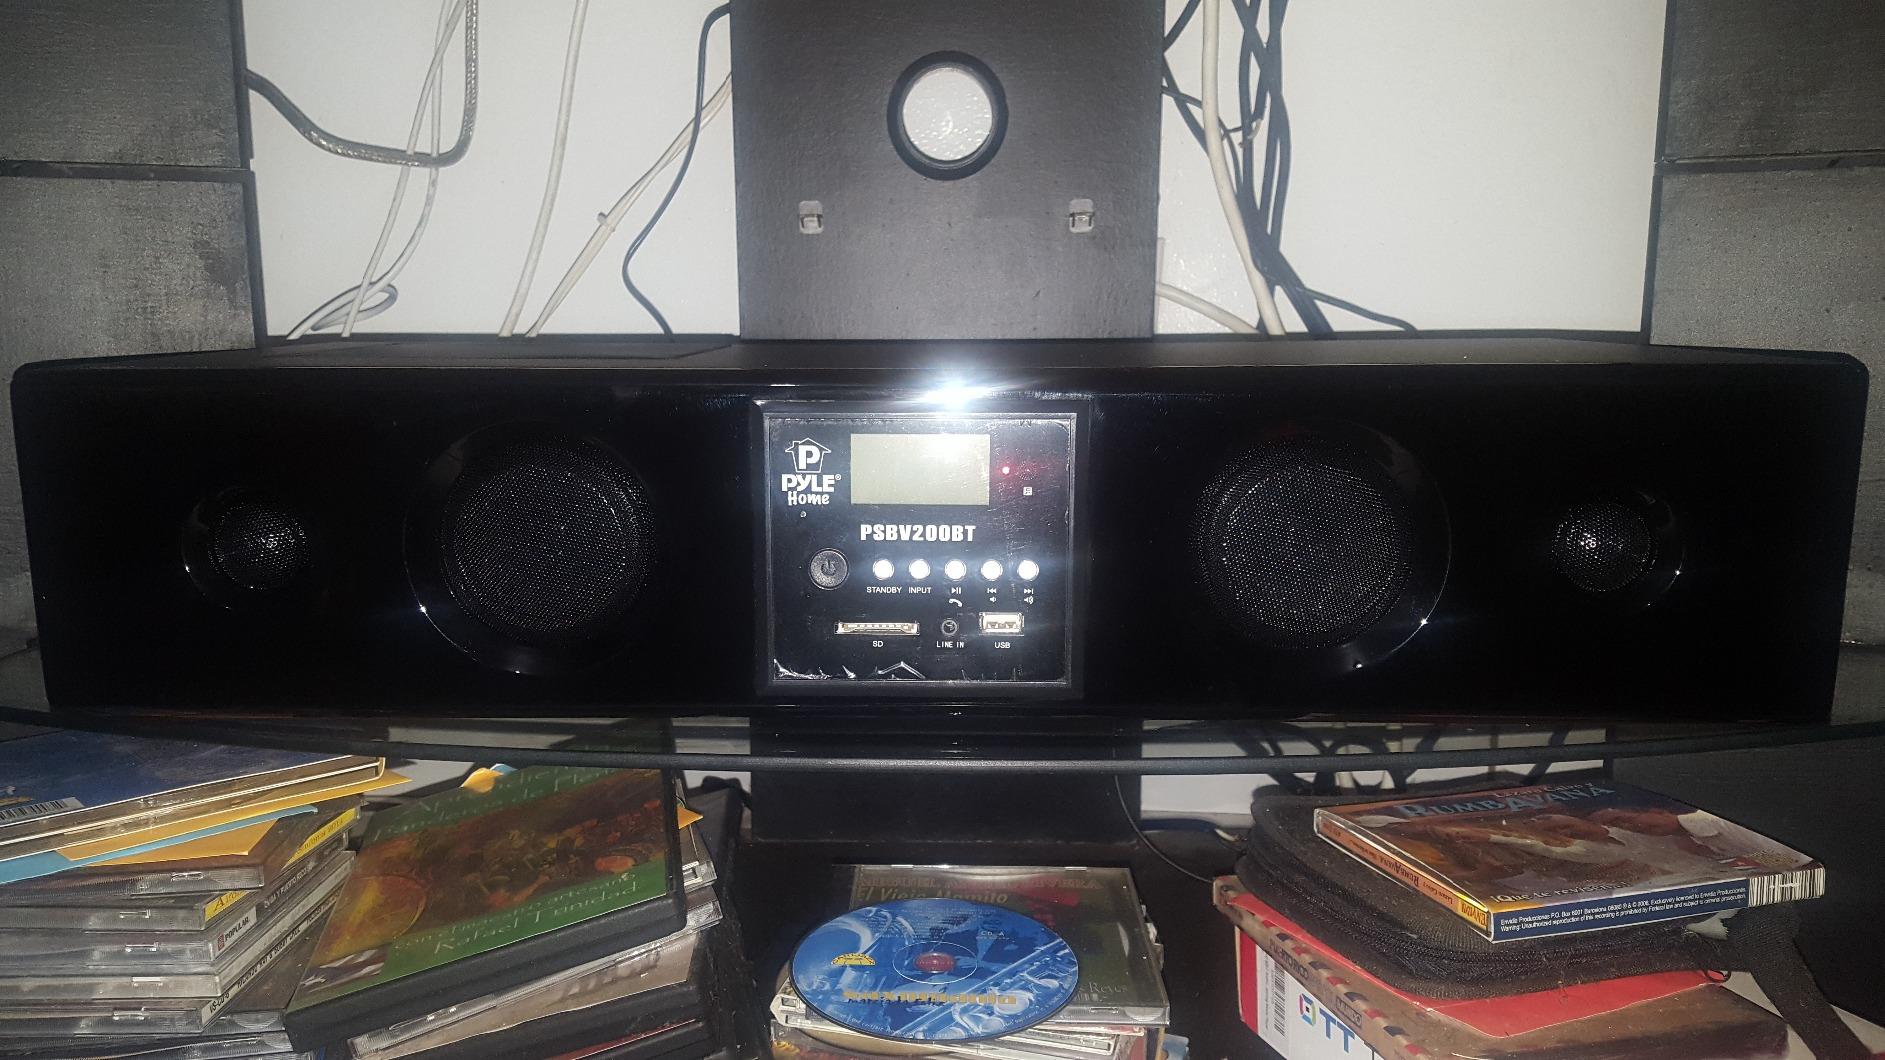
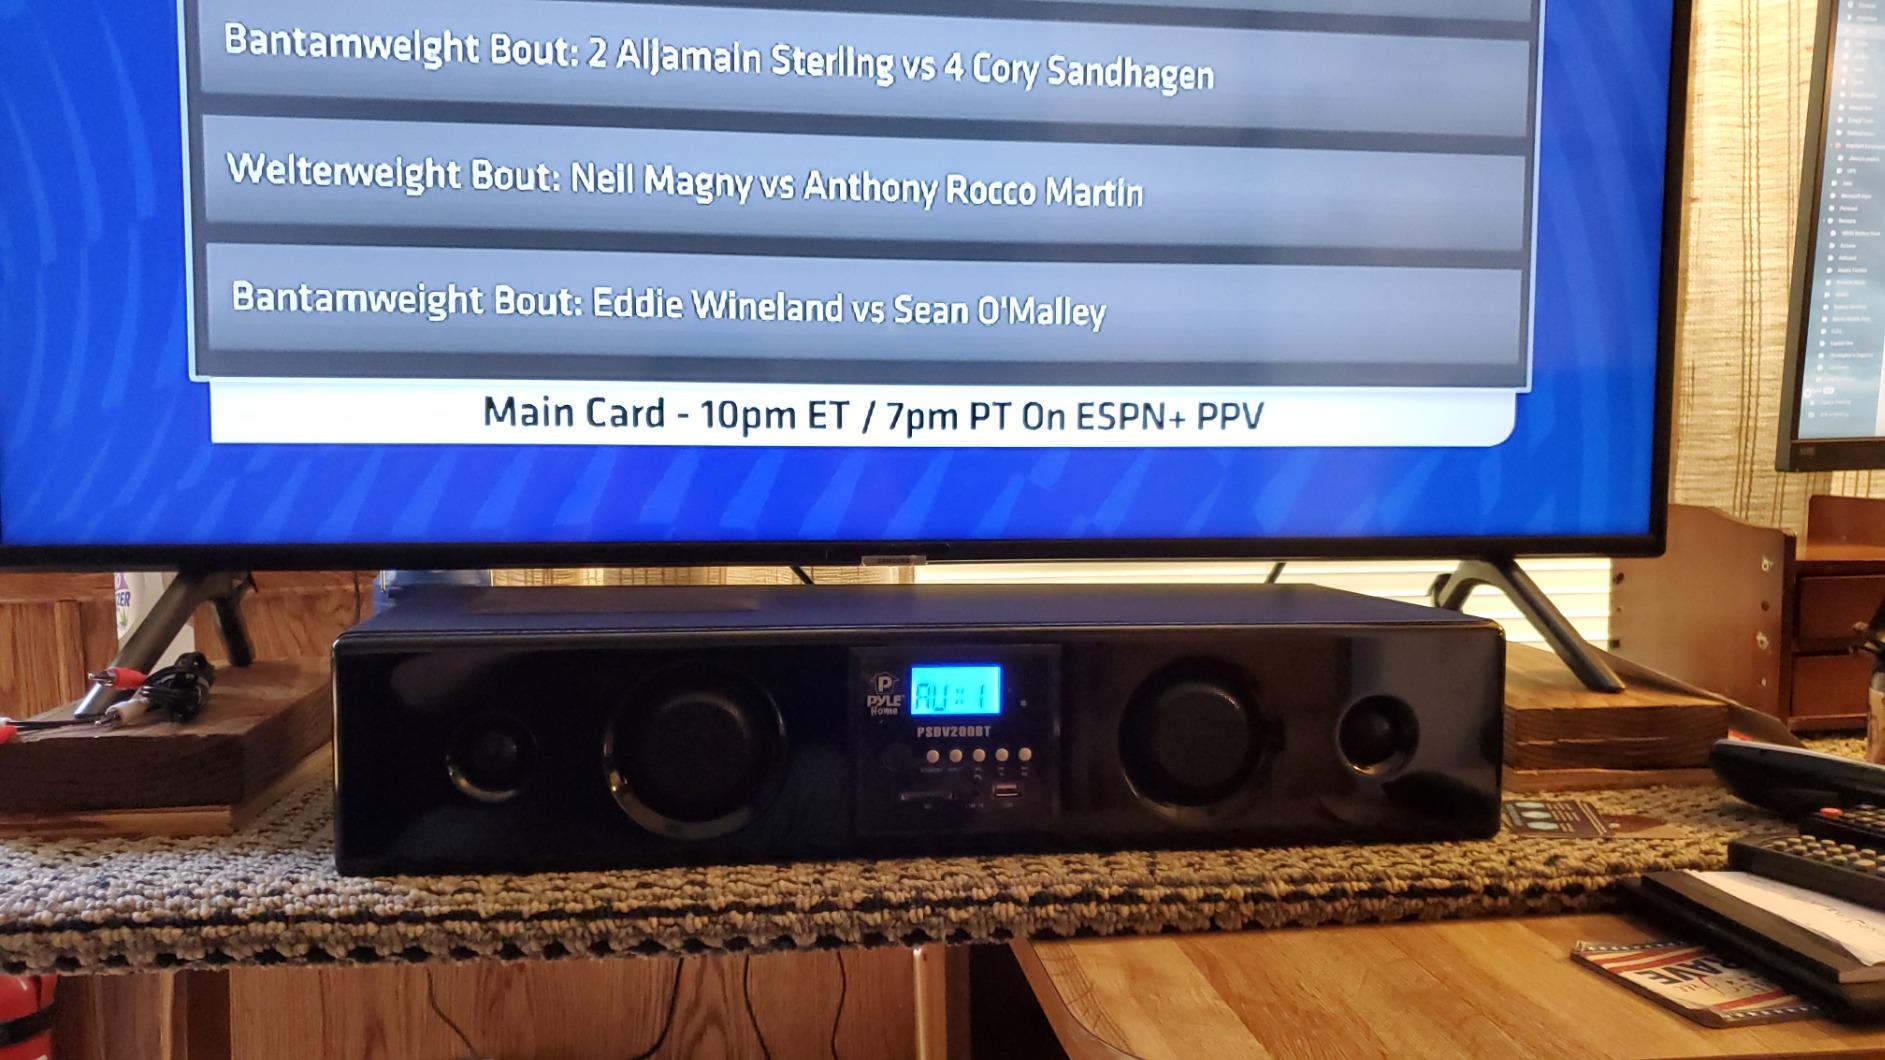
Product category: speaker
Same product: yes